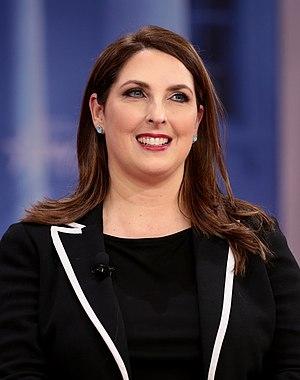
Ronna Romney McDaniel, née le 19 janvier 1973 à Austin, est une femme politique américaine. Elle est présidente du Comité national républicain depuis le 19 janvier 2017.